Agnese Visconti

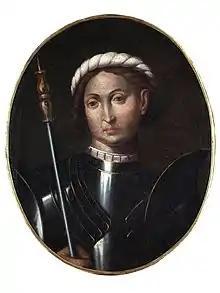
Francesco I Gonzaga, husband of Agnese Visconti

In 1375 Agnese was promised to Francesco Gonzaga, son and heir of Ludovico II Gonzaga, Lord of Mantua. The marriage by proxy was signed on 15 August of the same year, with Agnese brought as a dowry 50,000 gold scudi and the cities of Parma, Cremona, Brescia and Bergamo. The formal wedding ceremony took place five years later, on Christmas Day 1380; on the occasion of her wedding, Agnese received from her parents the "Libro delle Istorie del Mondo" from Giovanni di Benedetto da Como.